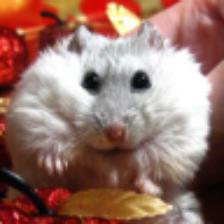
Label: NonHuman